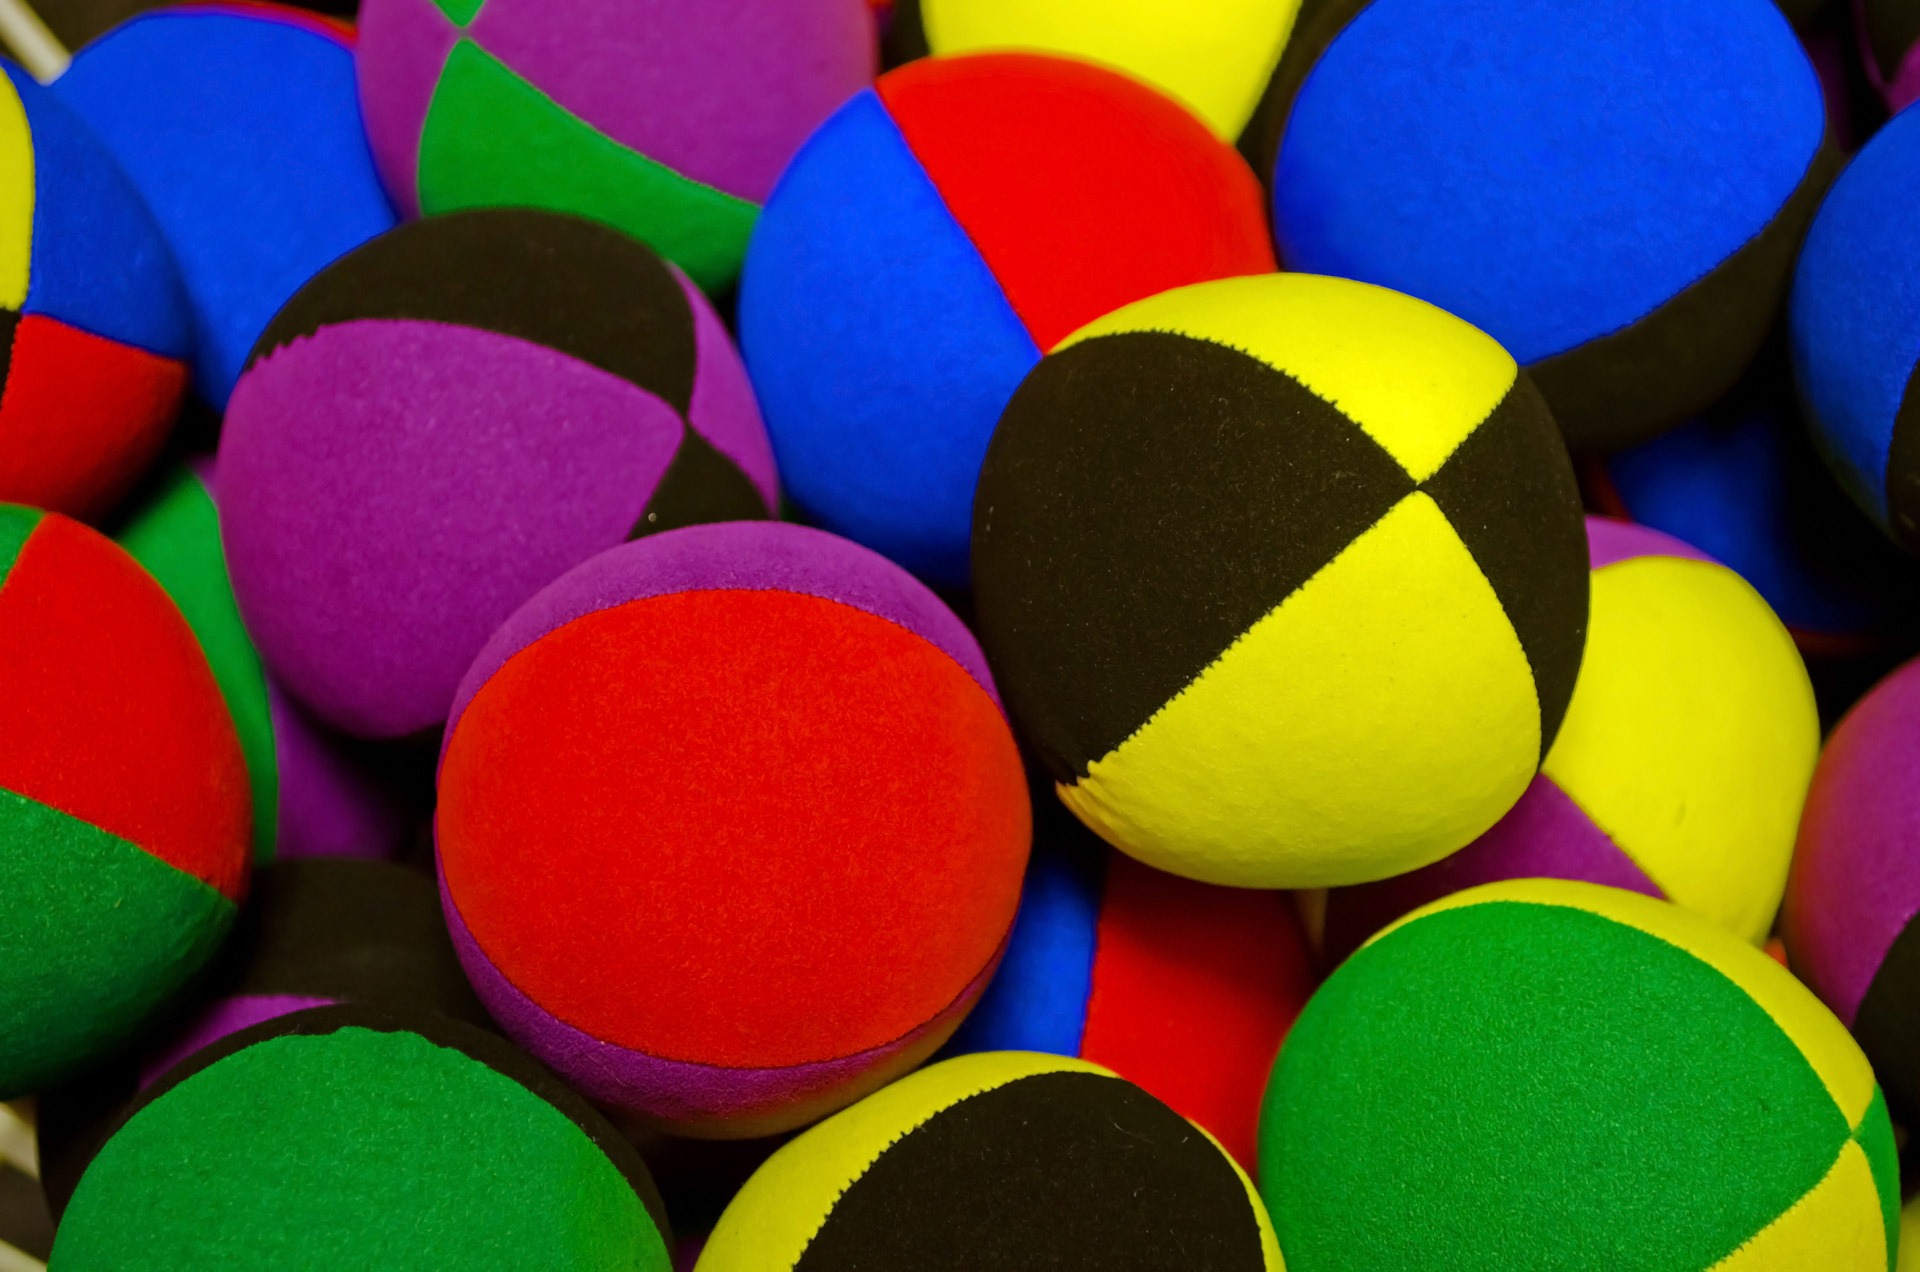
play, food, green, red, color, blue, black, yellow, pink, toy, circle, fabric, art, background, ball, wallpaper, balls, colored, shape, stitched, juggling, cheerfully